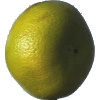
Label: pomelo_sweetie